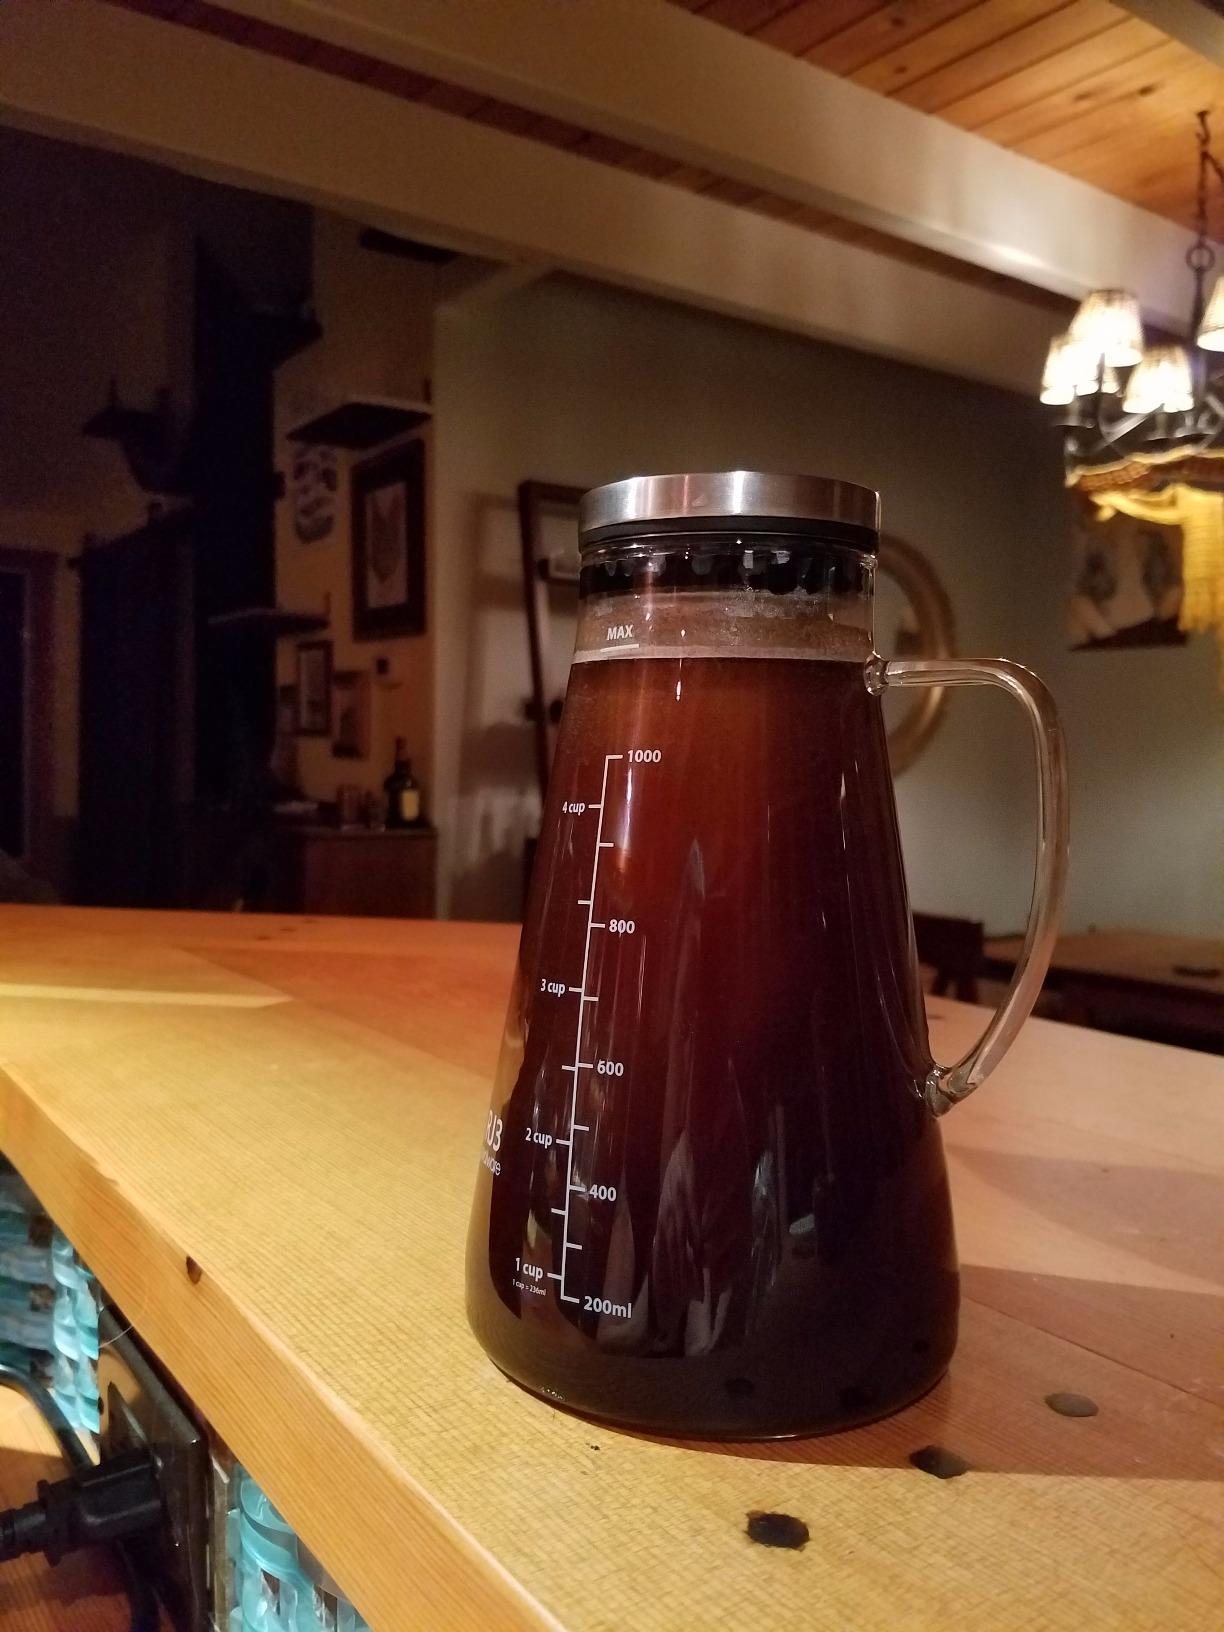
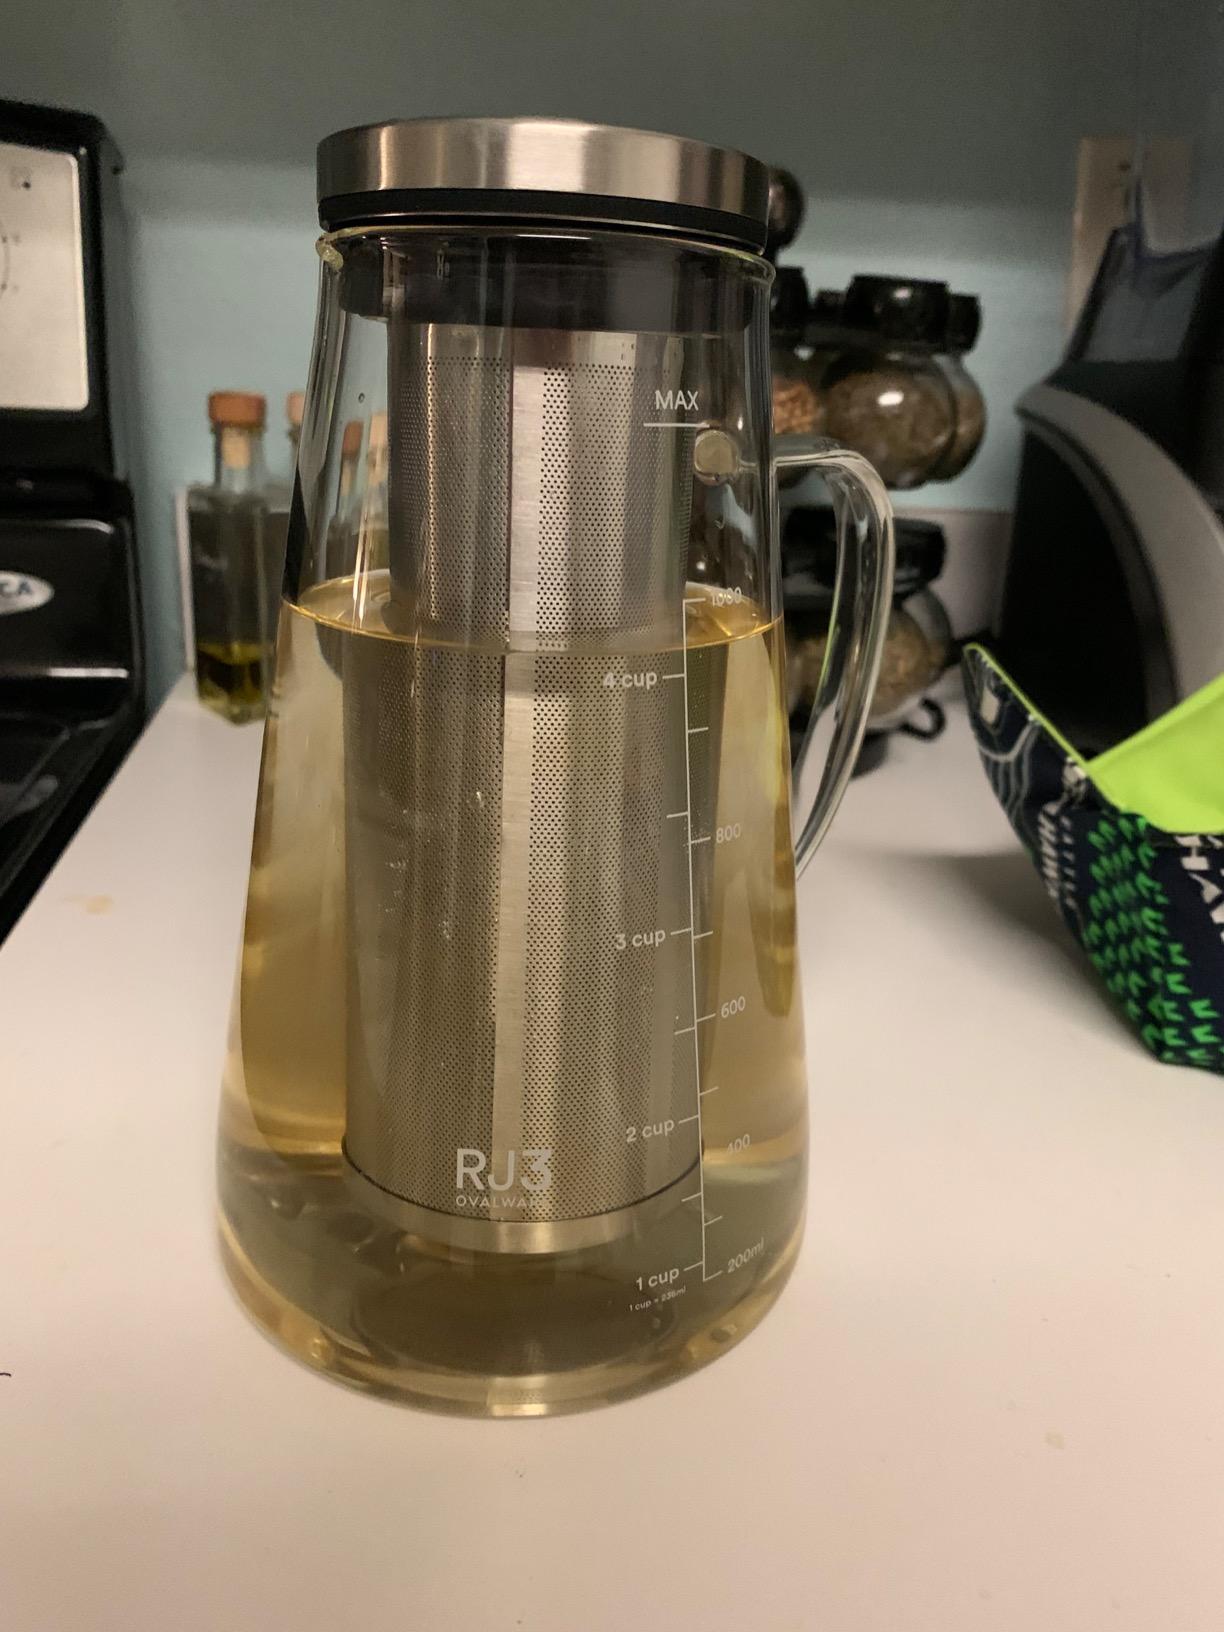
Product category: items_tea
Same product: yes